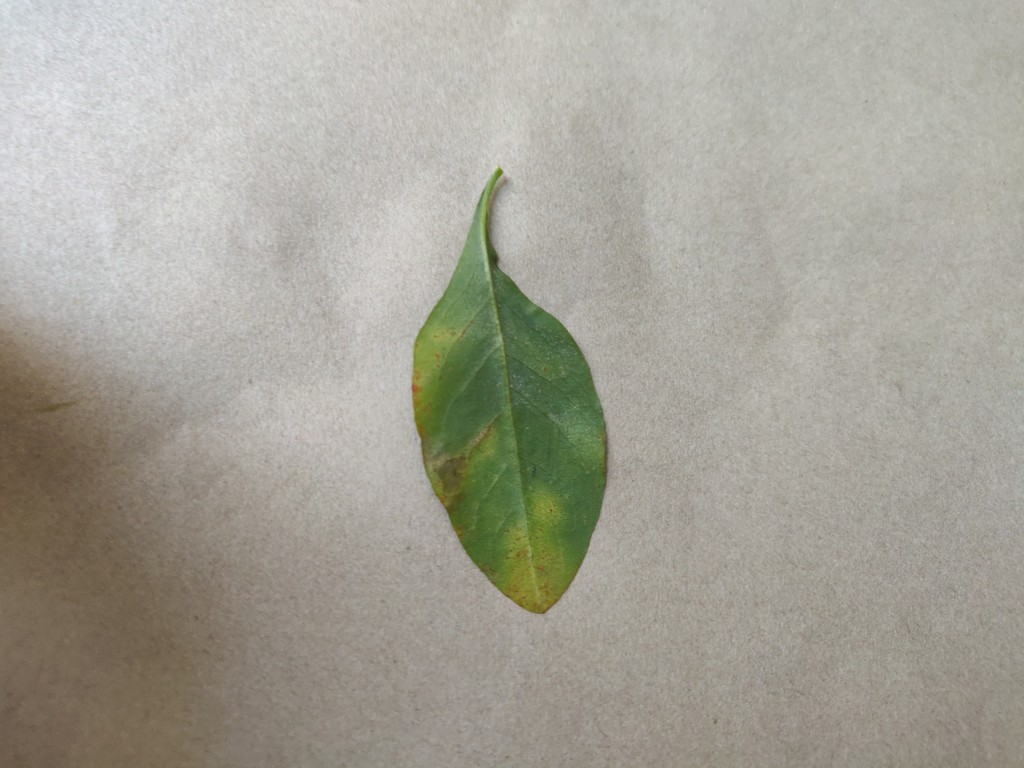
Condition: Unhealthy
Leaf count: single
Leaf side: back